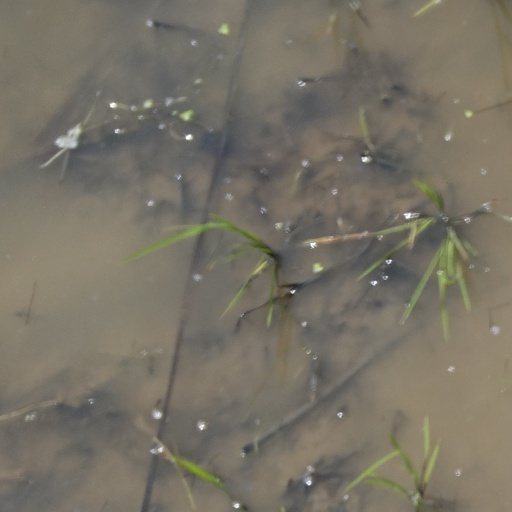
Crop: rice